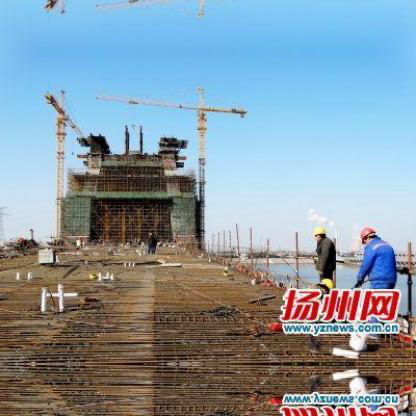
Objects in the image:
label: helmet
label: helmet
label: helmet